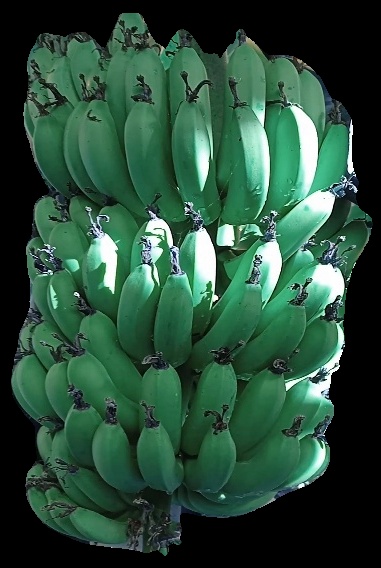
Variety: pachbale
Grade: grade1